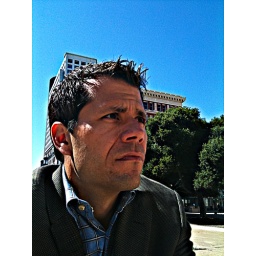
121/365 Spent the day on the road in meetings, airplanes and buses....